Judith d'Évreux

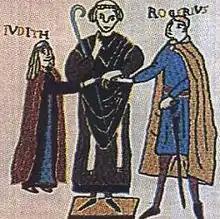
Wedding of Judith and Roger

Judith was the daughter of William d'Évreux and Hawise de Giroie, widow of Robert I de Grantmesnil. She was second cousin of William the Conqueror her father being the son of Robert II Archbishop of Rouen, while her mother was the daughter of Giroie, Lord of Échauffour, a wealthy Norman baron.